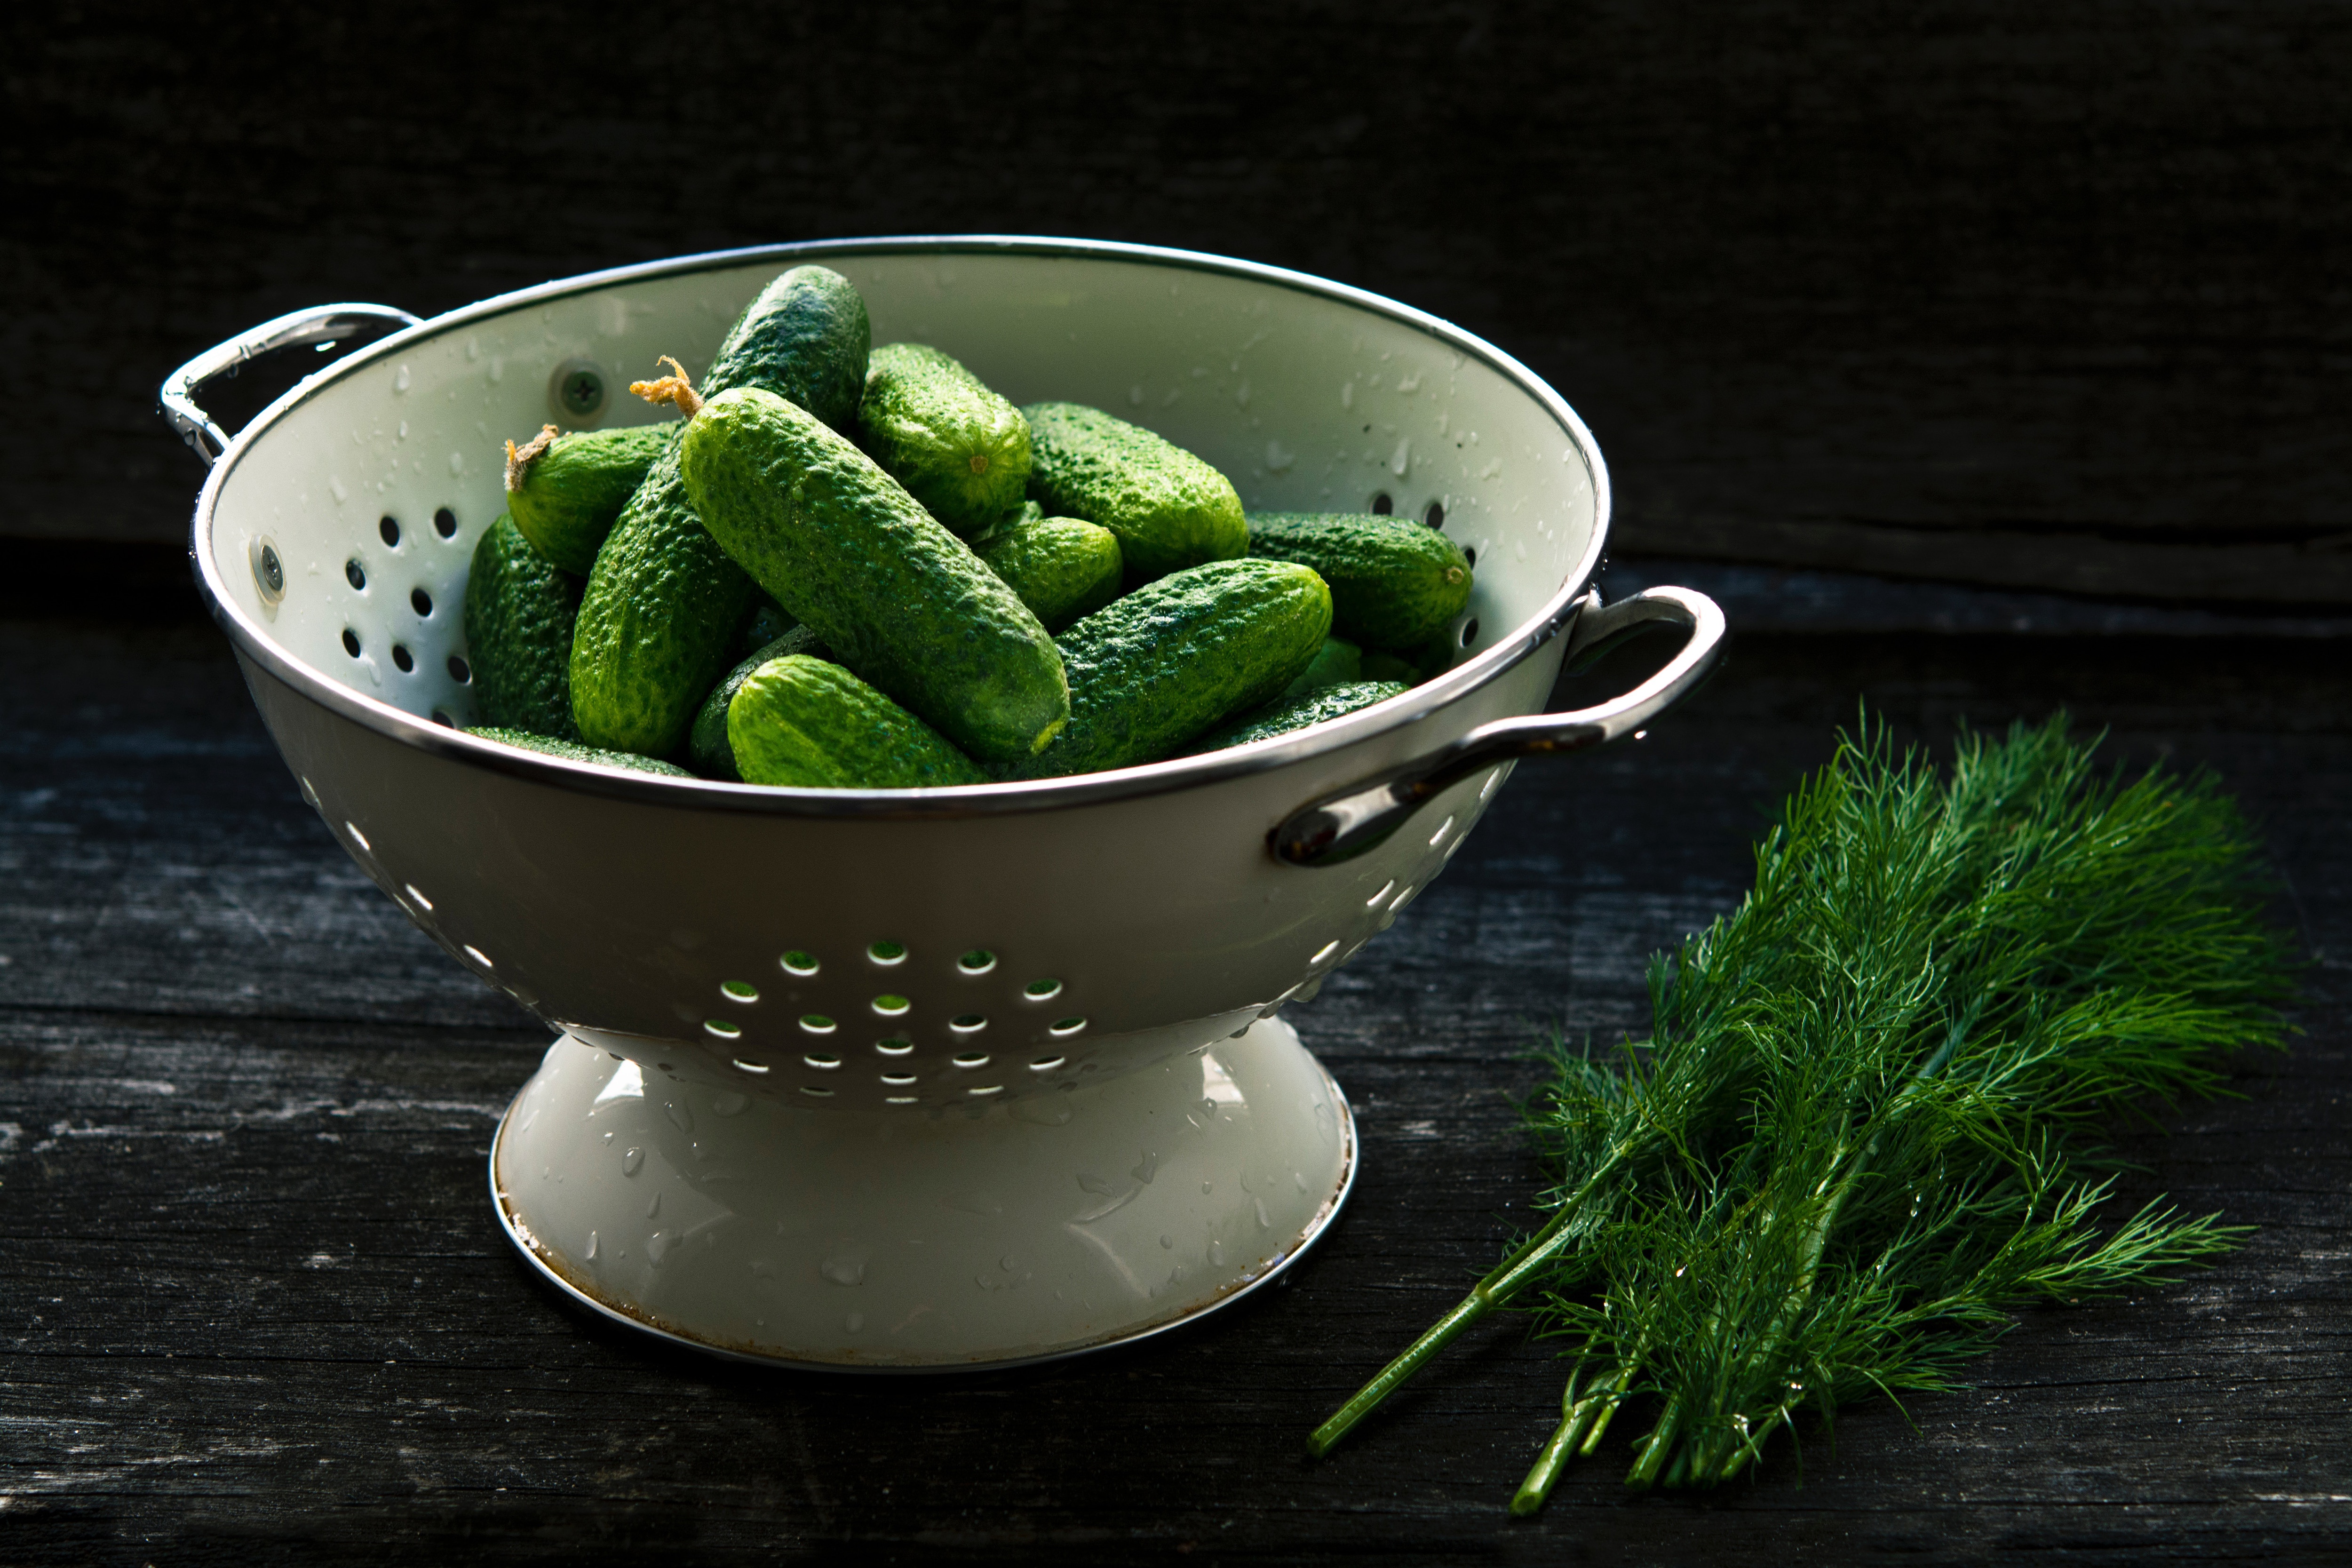
food, green, vegetable, cucumber, gherkin, plant, kitchen utensil, cucumis, ingredient, produce, legume, cuisine, still life photography, dish, vegetarian food, tool, fruit, snap pea, colander, spreewald gherkins, tableware, gourd, and melon family, bowl